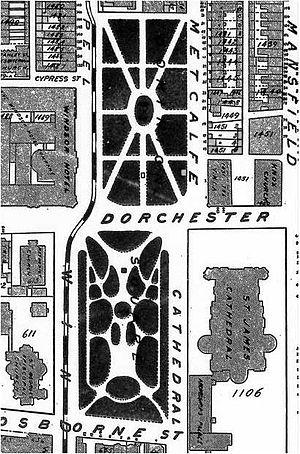
Plan historique, Détail de l’atlas Pinsonneault, Archives nationales du Canada, Ottawa, NMC-16305, 1907
La place du Canada, est situé à Montréal.
Le square Dorchester, parfois encore appelé square Dominion, est un parc urbain de Montréal de 11 000 m².